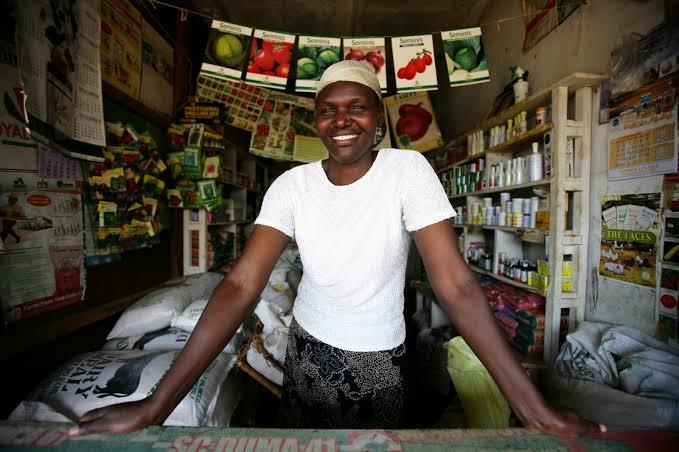
Muuzaji akiwa amesimama ndani ya duka la pembejeo za kilimo na dawa za mifugo. Dawa hizi hutumika kuwa kinga na tiba ya magonjwa ya wanyama na mimea na huonesha umuhimu wa kuwahudumia mifugo na mimea kwa njia bora, ili kuhakikisha afya na ustawi.